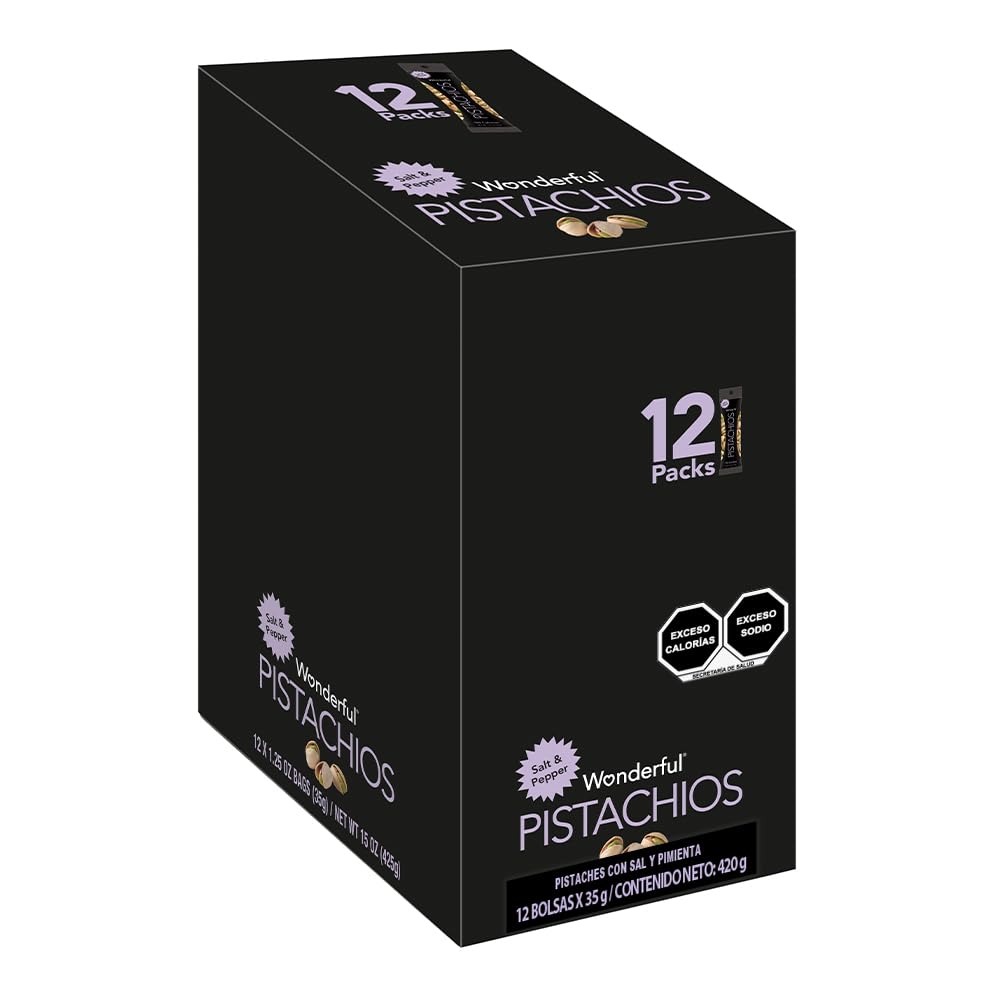
Item Name: Wonderful Pistachios In Shell, Salt and Pepper Flavored Nuts, 1.25 Ounce Bag (Pack of 12), Protein Snack, On-the-Go, Individually Wrapped Healthy Snack
Bullet Point 1: SIZE: Pack of 12 (1.25 Ounce bags) In Shell - Our Wonderful Pistachios (Pack of 12) single-serving 1.25 ounce bags makes snacking on-the-go, healthy snack tasty and easy. See nutrition information for fat content.
Bullet Point 2: FLAVOR: Salt & Pepper - Loaded with tasty goodness, and seasoned with salt, spicy black pepper, with a dash of garlic. Rich and flavorful, they add a little pizzazz to smart snackin’.
Bullet Point 3: CALIFORNIA GROWN: Wonderful Pistachios grows all of its pistachios in California orchards, where we carefully tend and harvest using the latest in sustainable practices.
Bullet Point 4: HEALTHY SNACKING: Pistachios are a healthy, protein-powered addition to any gathering - from party to picnic. Pistachios are a healthy choice for snacking on-the-go and around the house. They make for a wonderful travel snack or office snack
Bullet Point 5: SIMPLY WONDERFUL PISTACHIOS: Gluten Free, Plant Based Protein, Kosher Certified, Halal Certified, and Non-GMO Project Verified. Contains tree nuts (pistachios), has 90 mg of phosphorus and 190 mg of potassium per serving.
Value: 15.0
Unit: Ounce

Price: 21.99